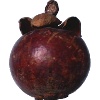
Label: mangostan